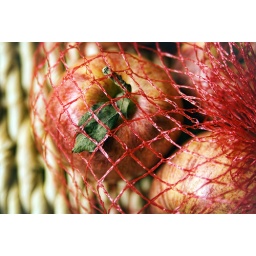
apples in a bag